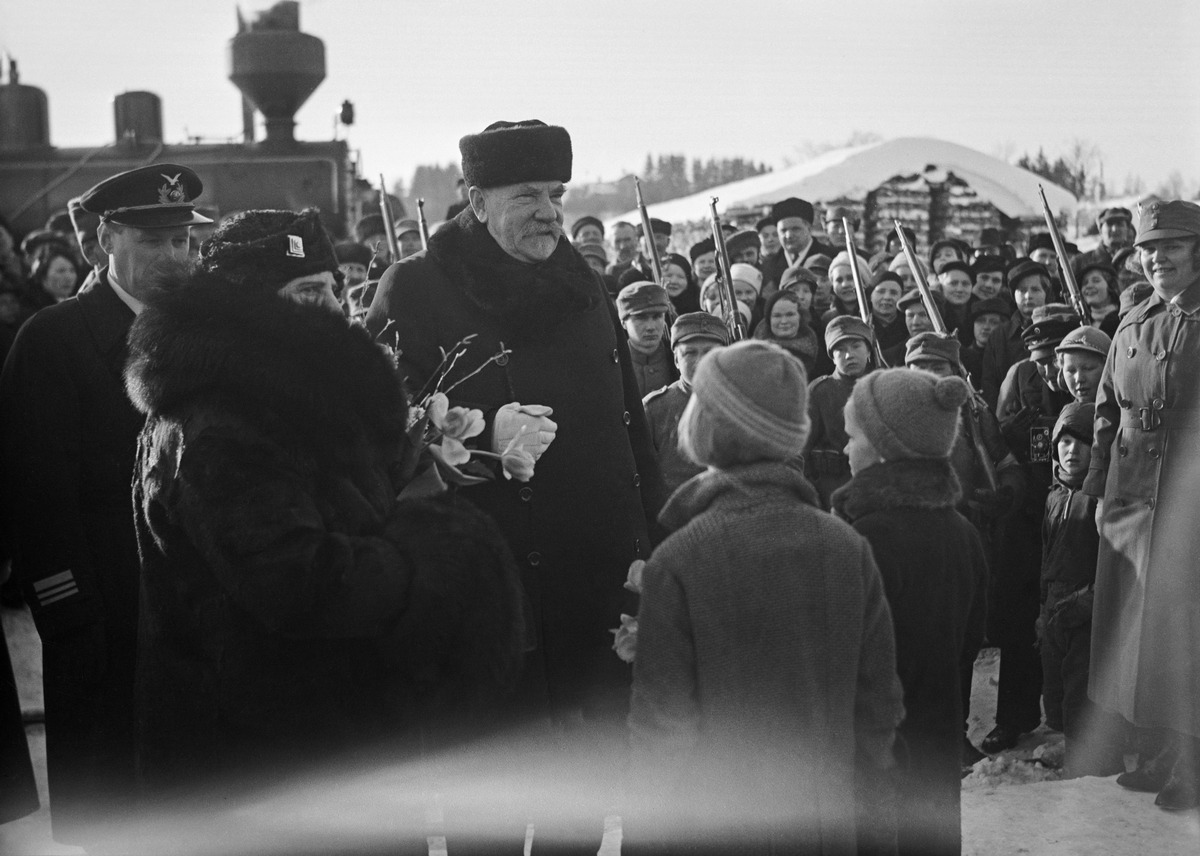
Presidentti Svinhufvud palaa Luumäkeen
President Svinhufvud återvänder till Luumäki; President Svinhufvud returns to Luumäki
sisällön kuvaus: Presidentti P. E. Svinhufvud palaa Luumäelle maaliskuussa 1937. content description: President P. E. Svinhufvud returns to Luumäki in March 1937. innehållsbeskrivning: President P. E. Svinhufvud återvänder till Luumäki i mars 1937.
Kuvaaja: Sundström, Hugo, kuvaaja
Vuosi: 1937
Paikka: Suomi, Etelä-Karjala, Luumäki
Aiheet: Svinhufvud, Ellen; Svinhufvud, Pehr Evind; HBL; presidentit; rautatieasemat; presidents; railway stations; politics; railways stations; presidenter; järnvägsstationer; politik